Astor Place Riot

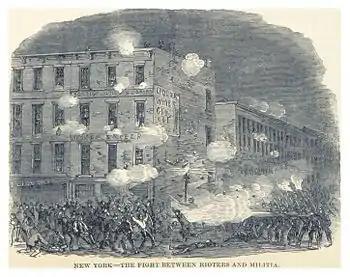
Fight between rioters and militia

On the other side, similar preparations took place. Tammany Hall man Captain Isaiah Rynders was a fervent backer of Forrest and had been one of those behind the mobilization against Macready on May 7. He was determined to embarrass the newly ensconced Whig powers, and distributed handbills and posters in saloons and restaurants across the city, inviting working men and patriots to show their feelings about the British, asking "Shall Americans or English Rule This City?" Free tickets were handed out to Macready's May 10 show, as well as plans for where people should deploy.